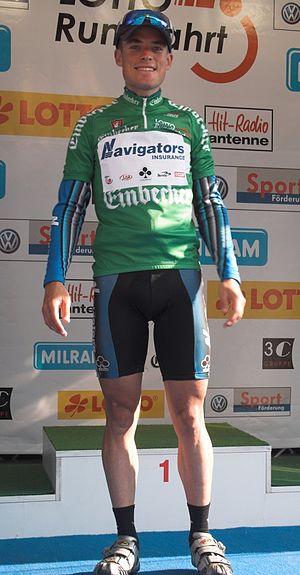
Darren Lill est un coureur cycliste sud-adricain.